Battle of Zama

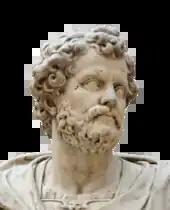

Syphax withdrew as far as his capital, Cirta, where he recruited more troops to supplement those survivors who had stayed with him. Masinissa's Numidians pursued their fleeing countrymen accompanied by part of the Roman force, under Laelius. The armies met in the battle of Cirta, where Syphax's army initially gained the upper hand. Laelius fed groups of Roman infantry into the battle line and Syphax's troops broke and fled. Syphax was captured and paraded beneath the city walls in chains, which caused Cirta to surrender to Masinissa, who then took over much of Syphax's kingdom and joined it to his own.